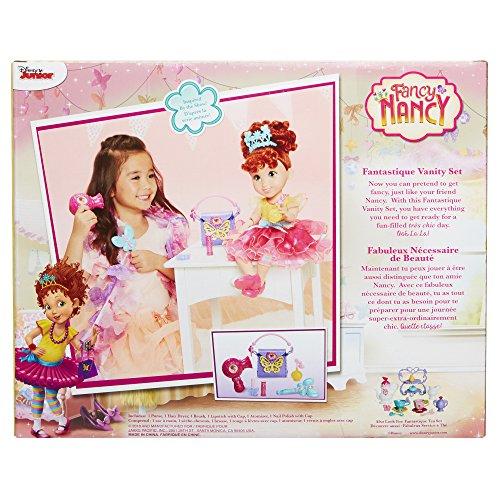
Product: Fancy Nancy 77418 Fantastique Doll-Sized Vanity (6 Piece), Multicolor
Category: Toys & Games | Dolls & Accessories | Playsets
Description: Works well with My friend Fancy Nancy doll and other 18” dolls.
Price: $13.13
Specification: ProductDimensions:11x3.5x9inches|ItemWeight:13.6ounces|ShippingWeight:13.6ounces(Viewshippingratesandpolicies)|ASIN:B079JC2N41|Itemmodelnumber:77418|Manufacturerrecommendedage:3-7months